Freehold Township High School

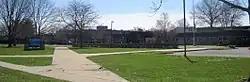
Front of the school

Freehold Township High School is a four-year comprehensive public high school located in Freehold Township, in Monmouth County, in the U.S. state of New Jersey, and is part of the Freehold Regional High School District. The school serves students from portions of Freehold Township, and from parts of both Howell Township and Manalapan Township. The school has been accredited by the Middle States Association of Colleges and Schools Commission on Elementary and Secondary Schools since 1976; the school's accreditation status extends to July 2025.